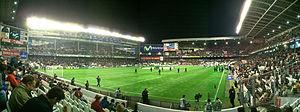
Le stade de San Mamés est un stade de football situé à Bilbao, en Espagne. Inauguré en août 1913, il abrite depuis le club de football de l'Athletic Club de Bilbao.